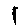
Label: 1